Alaska Syndicate

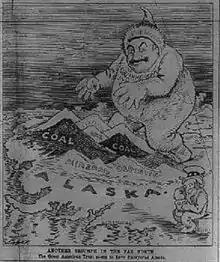
Guggenmorgan- Another Triumph in the Far North

Despite his initial validation of the Cunningham claims, and successfully weathering (with the help of Senator Simon Guggenheim) a Congressional investigation into his dealings, Ballinger resigned in 1911 under sustained pressure from Pinchot and Congressional Democrats. His successor Walter Fisher soon rejected the Cunningham claims. The controversy also provided substantial fodder to further the aims of proponents of Alaskan home rule. Coupled with the growing distaste for wealthy bankers and "Captains of Industry" that was brewing across the country at the time, the public images of the Morgans and Guggenheims took a great hit. Often portrayed together in political cartoons (with thinly veiled anti-Semitism) as the Shylock-like monster Morganheim (or Guggenmorgan), the controllers of the Alaska Syndicate continued to be a lightning rod for the press, conservationists, anti-business forces, small merchants, and all others who believed that Alaska's pristine lands should be exploited only through the careful regulation of the government.